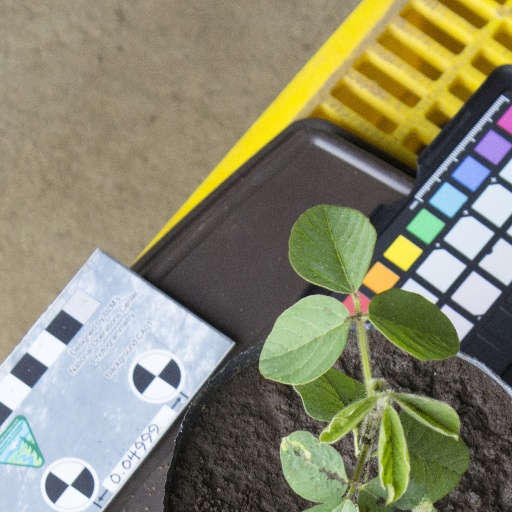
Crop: soybean